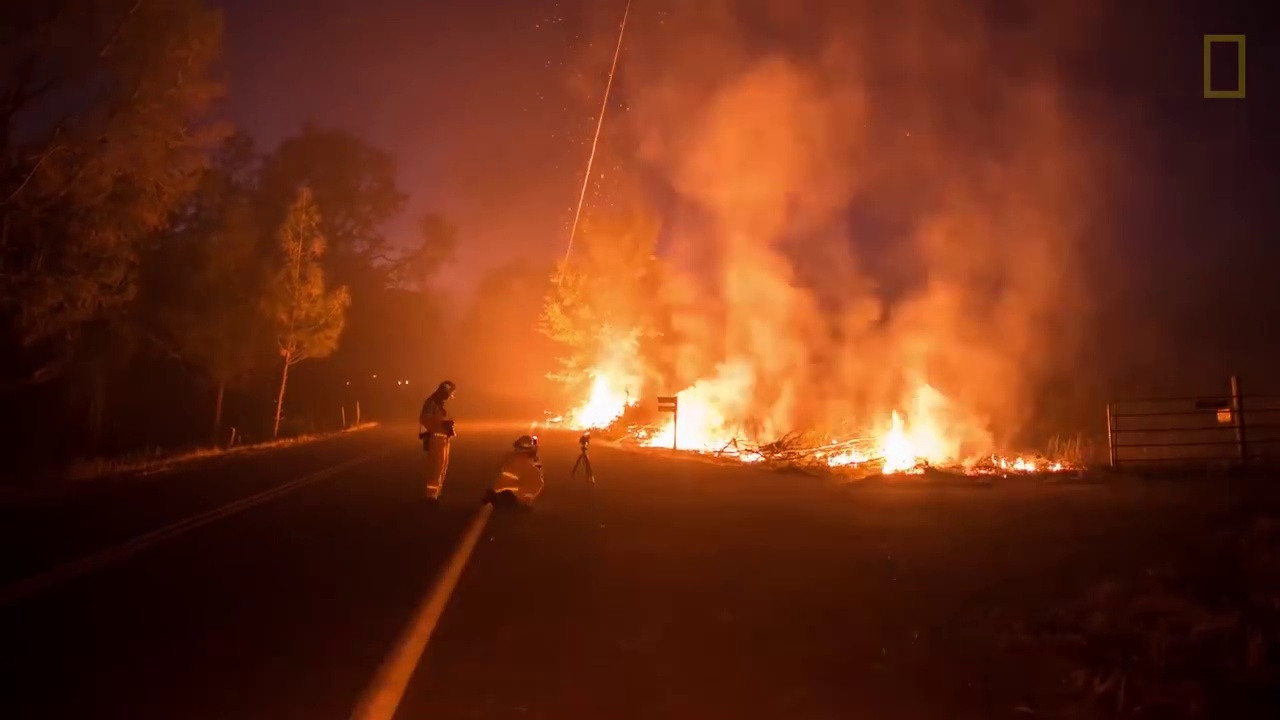
Fire: yes
Smoke: yes